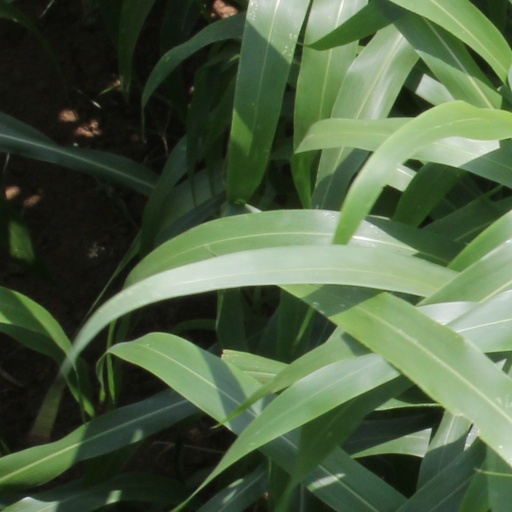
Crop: sorghum